Cholinesterase reactivator

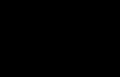
Pralidoxime molecule

Cholinesterase reactivators are drugs that reverse the inhibition of cholinesterase by organophosphates or sulfonates. They are used as antidote for treating organophosphate insecticide and nerve agent poisoning. Organophosphates are used industrially in agricultural pesticides, and globally as agents of chemical warfare. Discovered in 1955, Pralidoxime was the first cholinesterase reactivator used as an antidote to OP neurotoxicity and remains the most commonly used reactivator. Cholinesterase reactivators are indicated for anticholinesterase toxicity and cholinergic crisis, the signs of which are contained within the mnemonic "DUMBELS" : Diarrhea/diaphoresis, urinary frequency, miosis, bronchospasm/bronchorrhea, emesis, lacrimation, and salivation. Death may occur due to the blockage of nicotinic receptors of muscle fibers at the neuromuscular junction, causing paralysis of the muscles of respiration.